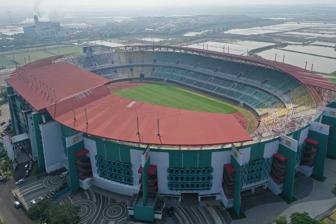
Building: Gelora Bung Tomo Stadium
Country: Indonesia
Year built: 2010
Sports venue in Surabaya, Indonesia Gelora Bung Tomo Stadium Stadion Gelora Bung Tomo GBT The stadium in 2023 Gelora Bung Tomo Stadium Location in Surabaya Location Benowo, Surabaya , East Java , Indonesia Coordinates 7°13′23.8″S 112°37′21.8″E / 7.223278°S 112.622722°E / -7.223278; 112.622722 Public transit Benowo Wirawiri Suroboyo feeder: Stadion GBT Owner Government of Surabaya Capacity 46,806 Capacity history 55,000 (2010–2020) 46,806 (2020–present) Surface Zoysia japonica Construction Broke ground 2008 Built 2008–2010 Opened 6 August 2010 ; 14 years ago ( 2010-08-06 ) Renovated 2019–2020 Construction cost IDR 500 billion (2008–2010) IDR 100 billion (2019–2020) Tenants Persebaya Surabaya (2012–present) The stadium during the 2023 FIFA U-17 World Cup . Gelora Bung Tomo Stadium is a multi-purpose stadium in Benowo, Surabaya , East Java , Indonesia . It is a part of the Surabaya Sports Center . The rest of the sports complex consists of an indoor stadium, a racing circuit, a roller skating track, three football training pitches, and a mosque. This stadium is used mostly for football matches. It replaced the older Gelora 10 November Stadium . The stadium is used for football matches and is a new base for Persebaya Surabaya . GBT can accommodate 46,806 spectators. The stadium is named after Bung Tomo , who is a National Hero of Indonesia . History Groundbreaking occurred on 1 January 2008. Construction cost was estimated at Rp 100 billion. The arena was designed by Malay architects KLIA. Stadion Gelora Bung Tomo was officially opened by President Susilo Bambang Yudhoyono on 11 August 2010. Usage Major concerts and other shows The stadium has hosted major concerts and shows by many famous artists and bands, spanning many different genres. Date Artist/Band/ Event 27 February 2013 Noah Noah Concert Tour 20 June 2013 Aaron Kwok (郭富城) Dream Will Fade Away Tour (夢難留) 9 July 2013 7icons The Journey of Love Tour 7 August 2013 Zhuang Xue Zhong (莊學忠) Grateful Heart Tour (感恩的心) 15 August 2013 Bunga Citra Lestari Habibie & Ainun Tour 16 August 2013 Albert Effendy Mari Bercinta Tour 23 August 2013 Blink Putih Abu-Abu [ id ] Tour 24 August 2013 The Sisters The Journey of Love [ id ] Tour 30 August 2013 Shireen Sungkar & Marsha Aruan [ id ] Cinta Fitri Tour 31 August 2013 The Sisters The Journey of Love [ id ] Tour 6 September 2013 Nikita Willy Lebih Dari Indah [ id ] Tour 14 September 2013 Maudy Ayunda Tiba-Tiba Cinta Datang Tour 23 December 2018 Total Oil Indonesia Total Cornering Motor International football matches Date Competition Team 1 Res. Team 2 10 September 2012 2012 SCTV Cup Indonesia 0–2 North Korea 15 September 2012 Friendly Indonesia 0–0 Vietnam 2023 FIFA U-17 World Cup The stadium hosted eight matches during the 2023 FIFA U-17 World Cup , including all of Indonesia U-17 team group stage matches. The stadium capacity for the tournament was reduced to 44,200 seats. Date Team #1 Res. Team #2 Round Attendance 10 November 2023 Panama 0–2 Morocco Group A 13,437 10 November 2023 Indonesia 1–1 Ecuador Group A 30,583 13 November 2023 Morocco 0–2 Ecuador Group A 5,498 13 November 2023 Indonesia 1–1 Panama Group A 17,239 16 November 2023 Canada 1–5 Mali Group B 10,269 16 November 2023 Morocco 3–1 Indonesia Group A 26,454 21 November 2023 Mali 5–0 Mexico Round of 16 7,034 21 November 2023 Morocco 1–1 (4–1 p ) Iran Round of 16 1,552 Renovations To accommodate the stadium facilities for the 2021 FIFA U-20 World Cup , renovations are being done to the stadium. Including the installation of the scoreboard in the north upper tribune, repainting and repairing the facade, and adding seats to the stadium to make it a suitable all-seater stadium. The seats are arranged in a mosaic based in a green color representing the home team colors of Persebaya. The Bung Tomo ornament and the stadium sign is already installed outside the Gelora Bung Tomo and also the floodlights (2400 lux) in December 2020. The first test of the new floodlights was in December, the second test of the new floodlights was increased at the brightness of 3500 lux. Three training fields are now finished. The floodlights were tested after the installation and the brightness is 800 lux, the second test in March 2021 was now in 1200 lux. Gallery Front of GBT and statue of shark-crocodile An ultras choreography of Persebaya during the match View of stadium from the salt ponds before renovation. An inside panorama of Gelora Bung Tomo before renovation See also Persebaya List of stadiums in Indonesia List of stadiums by capacity List of stadiums References